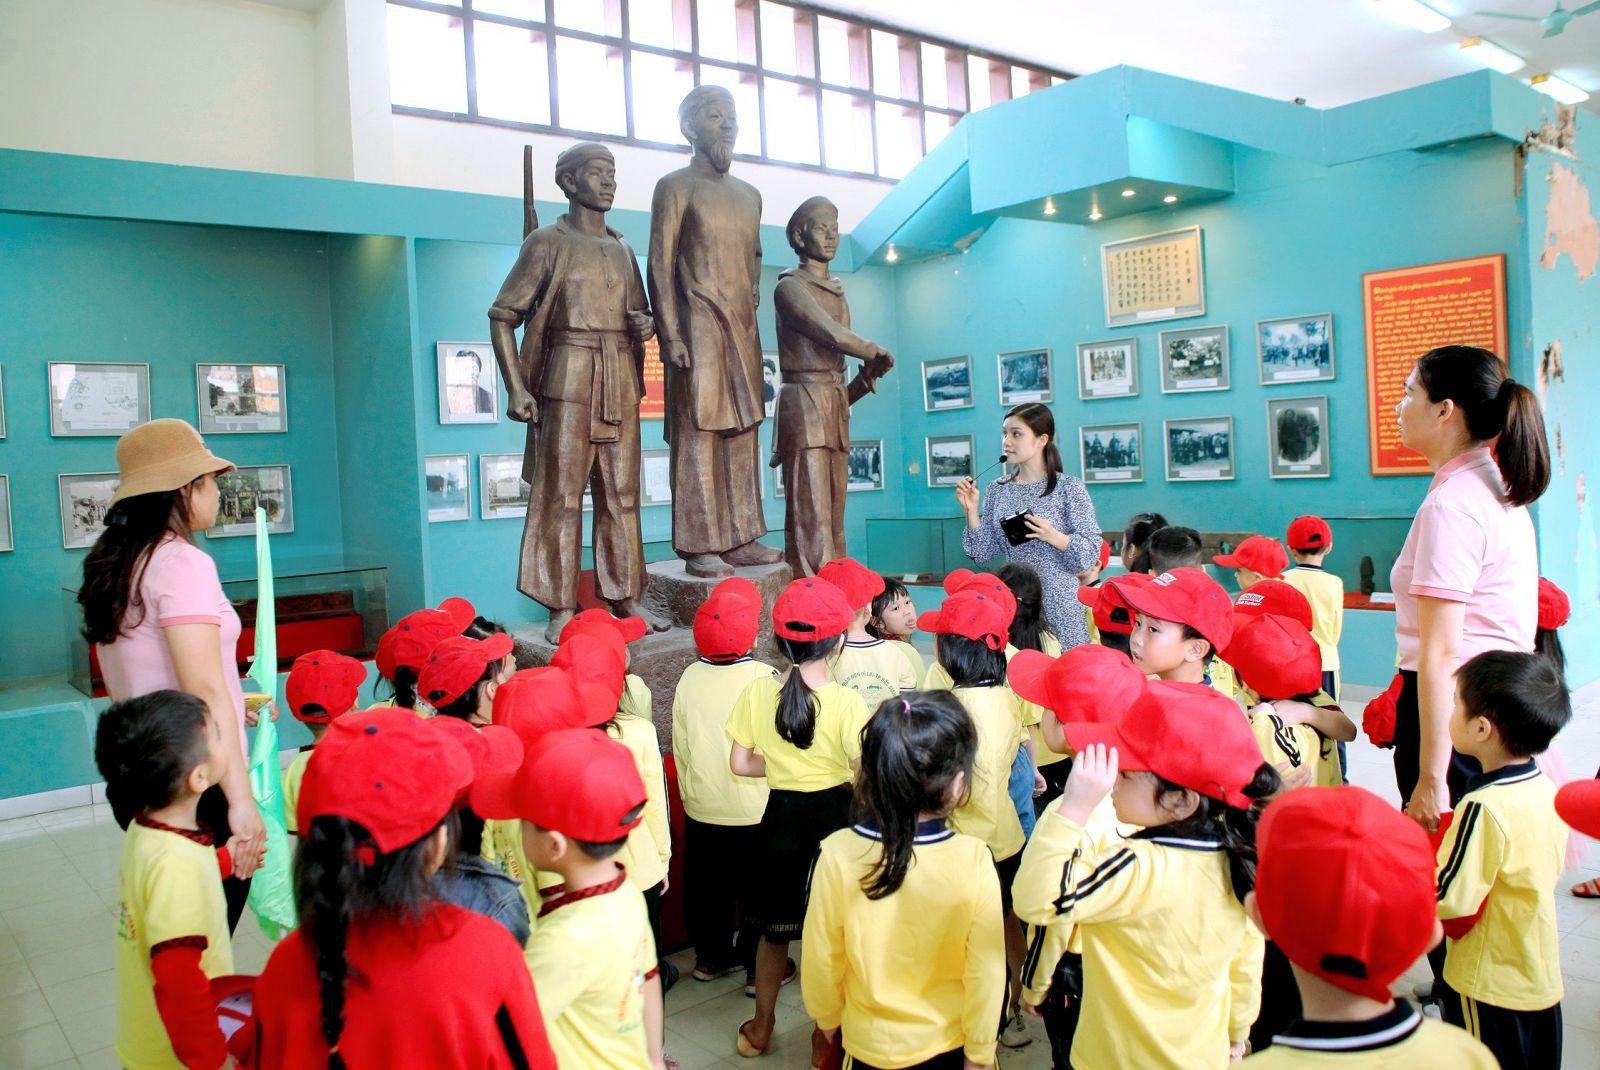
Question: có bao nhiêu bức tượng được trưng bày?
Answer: ba bức